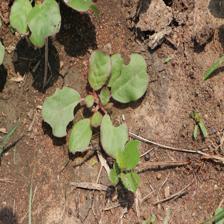
Label: BroadLeafWeed